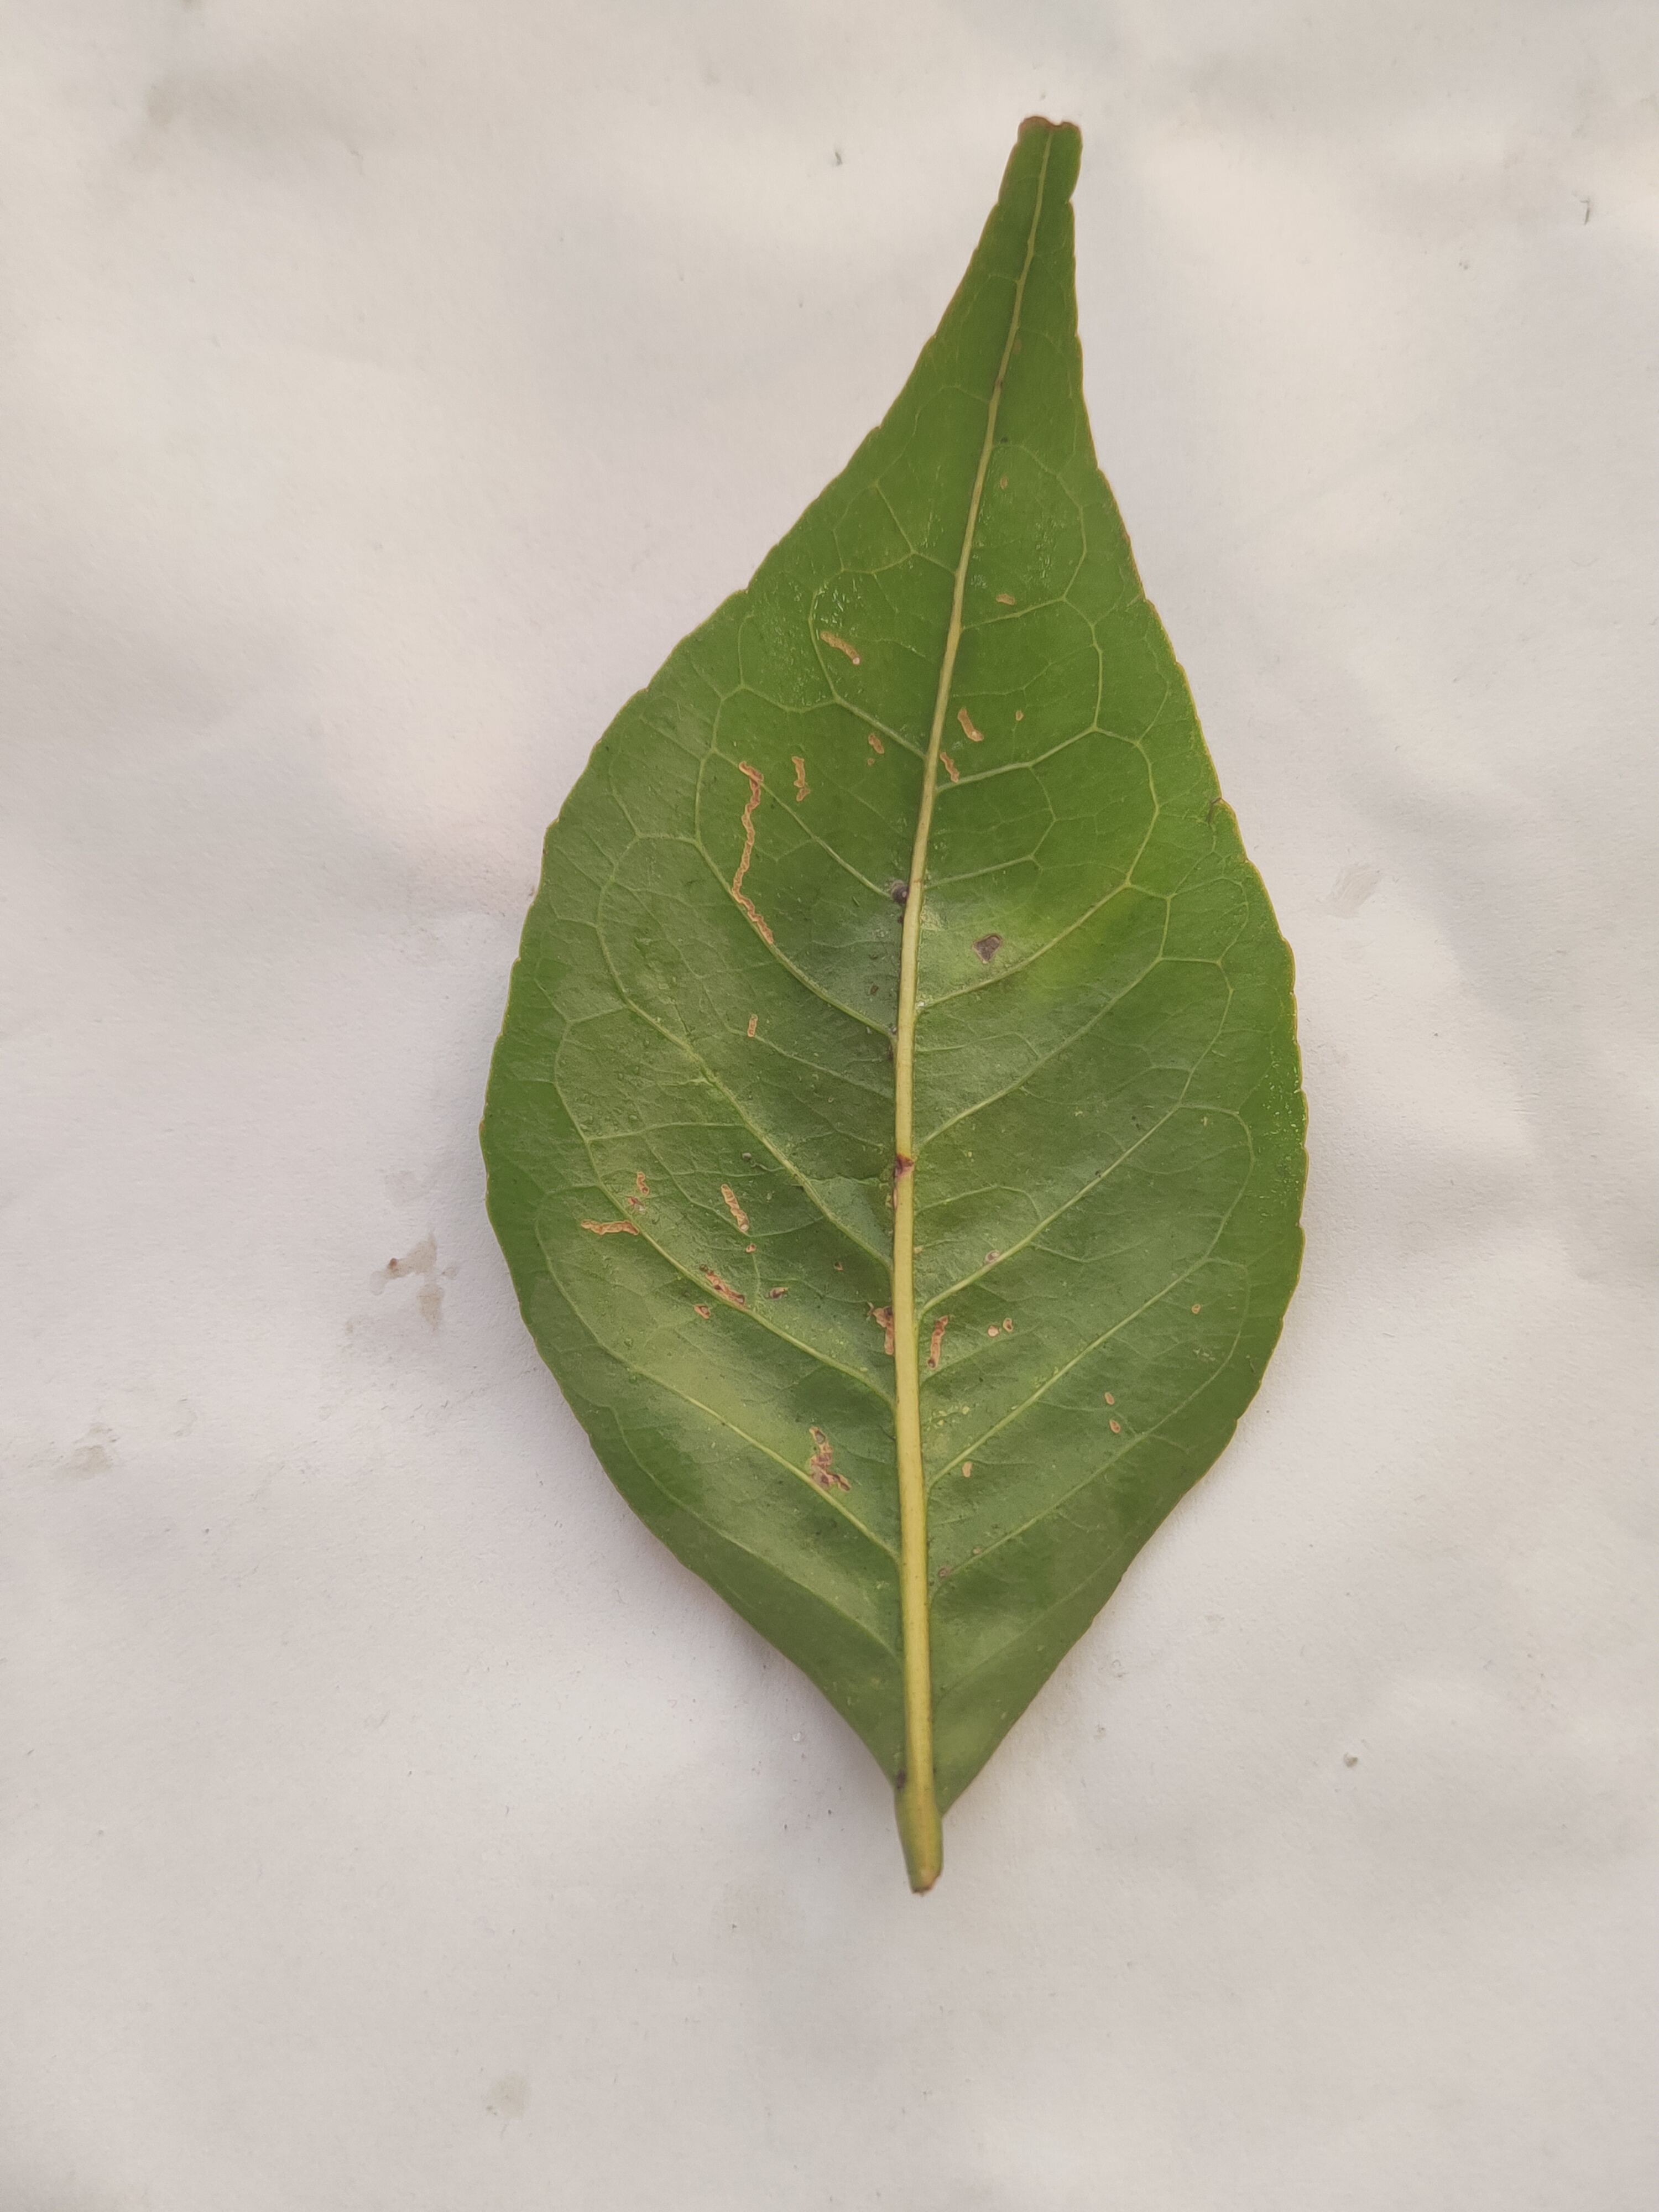
Leaf variety: Aegle marmelos